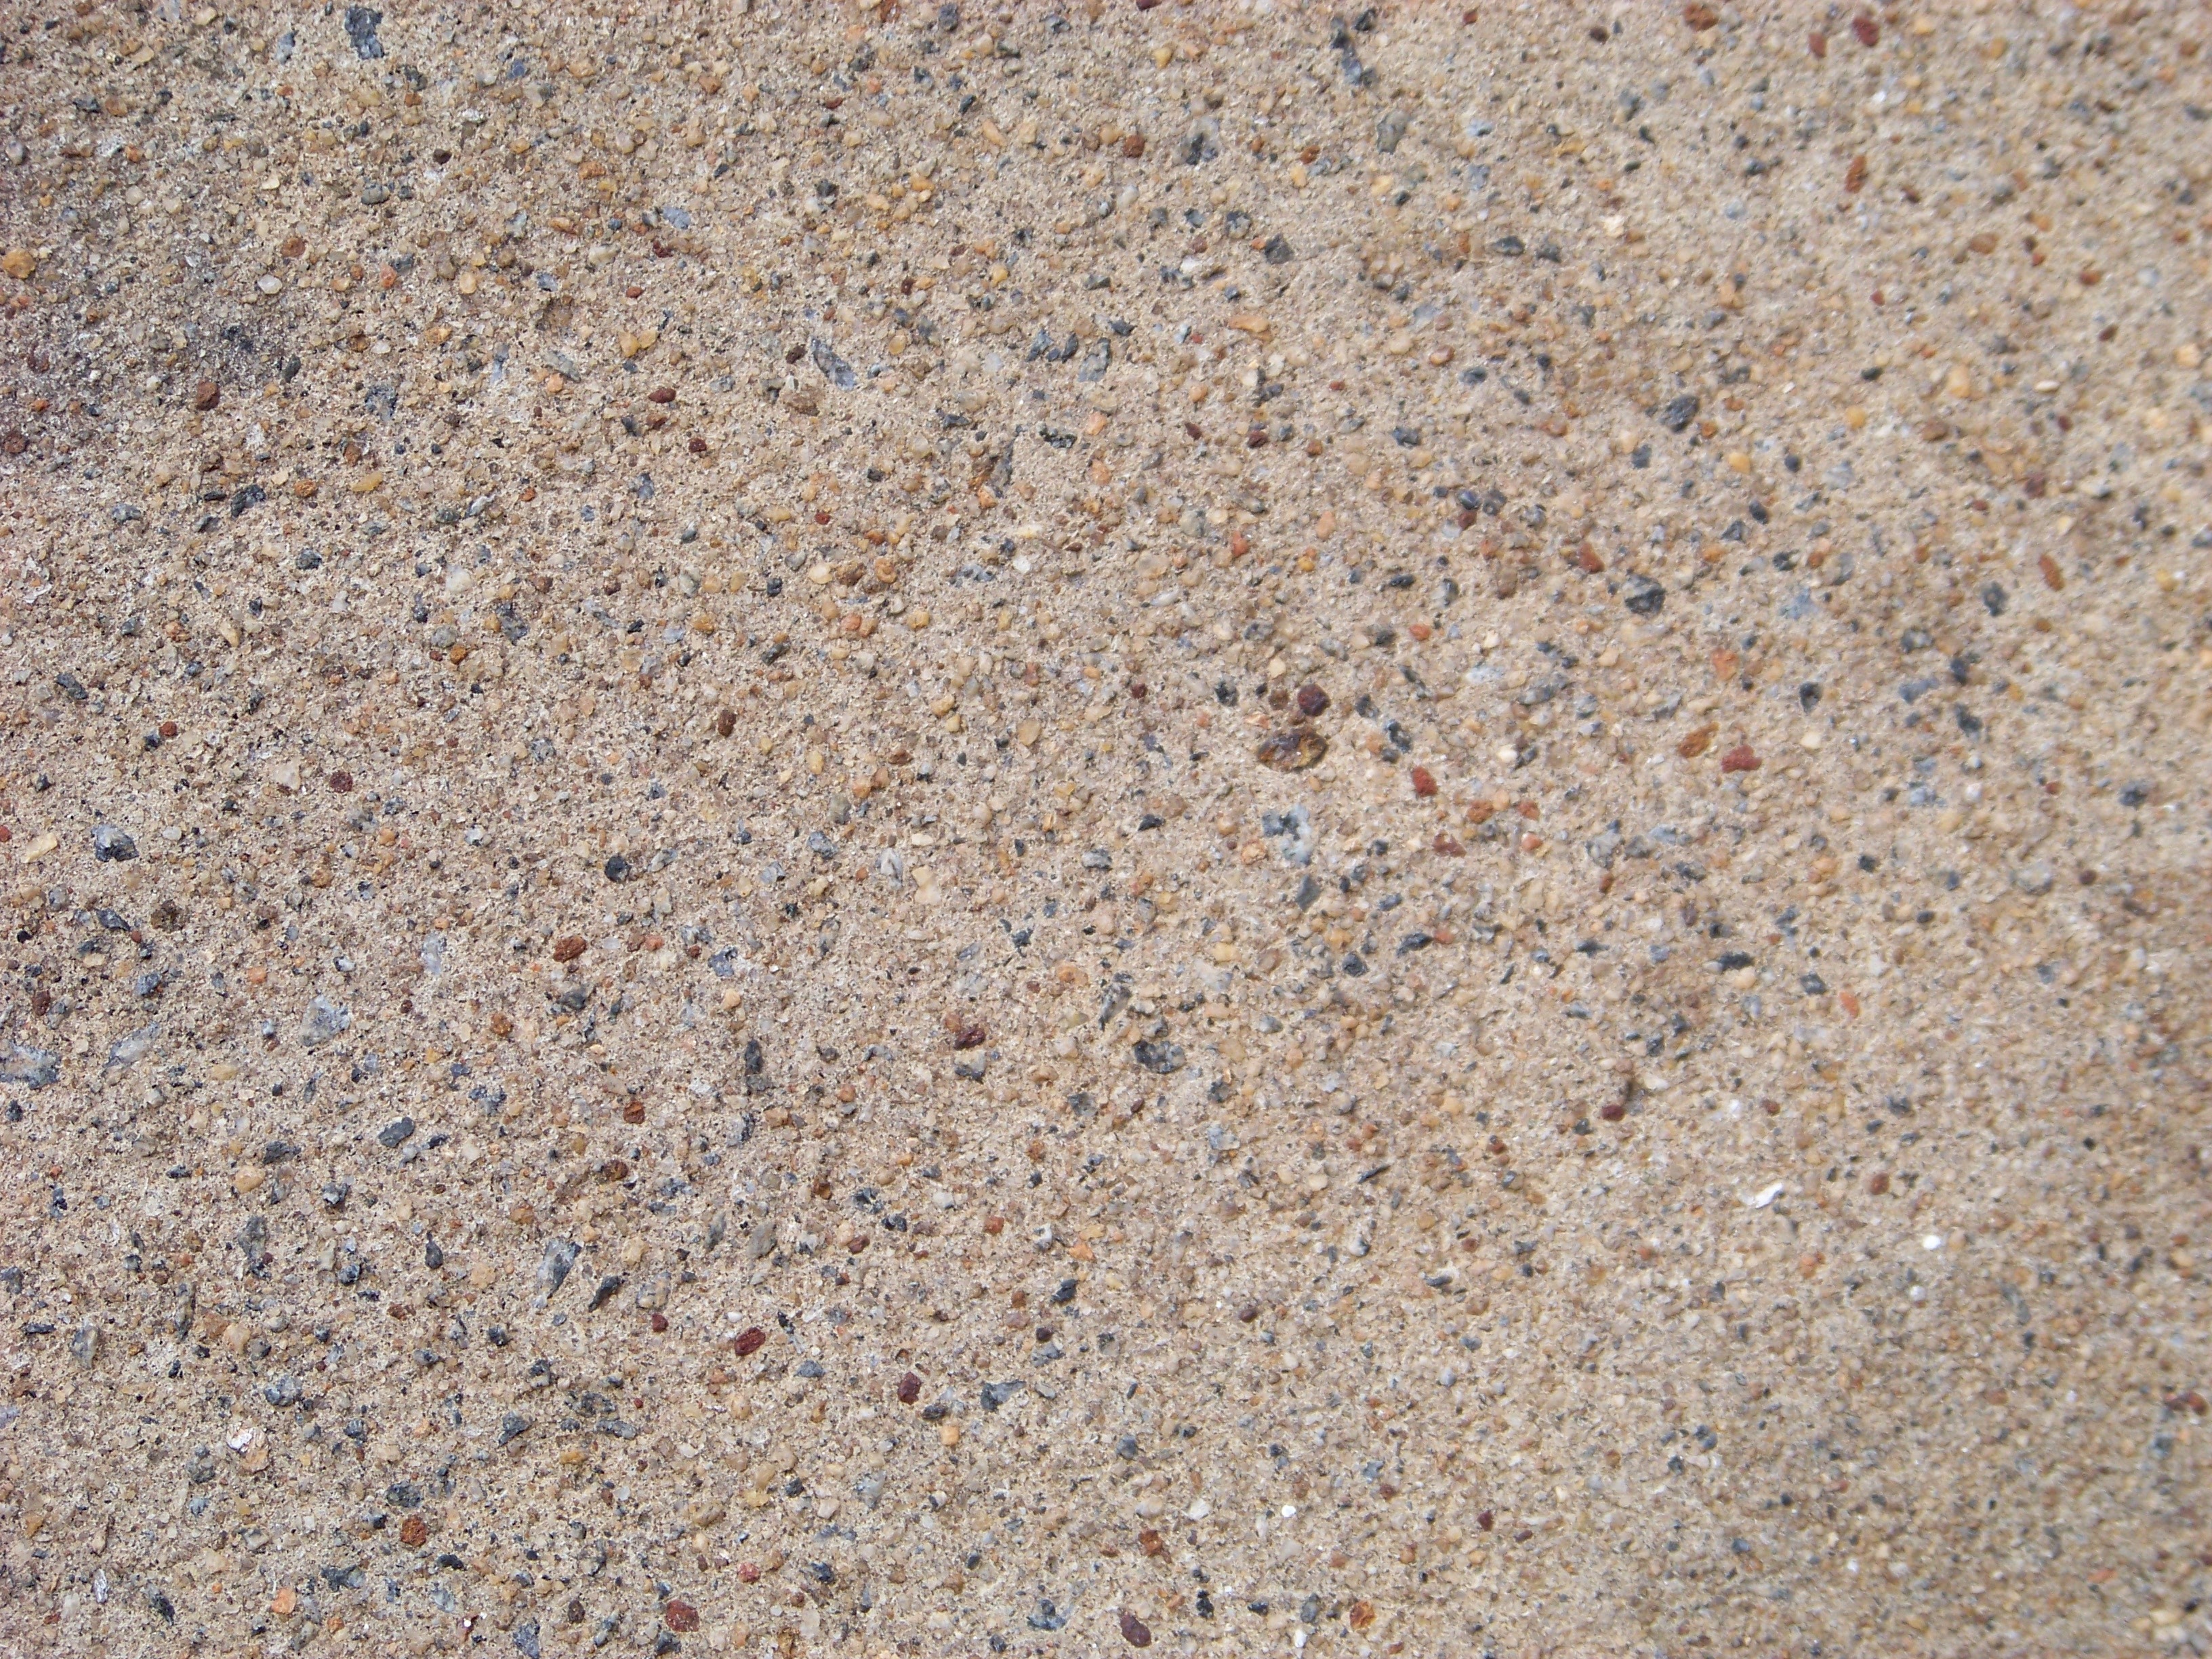
sand, structure, texture, floor, wall, asphalt, tan, pattern, soil, rough, exterior, material, textured, background, gravel, cement, granite, backdrop, stucco, flooring